Pozzuoli

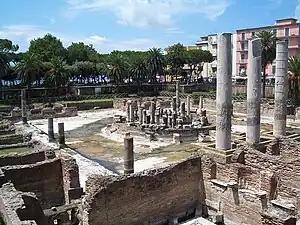
The ancient Macellum of Pozzuoli was a market building, erroneously identified as a Serapeum when a statue of Serapis was discovered

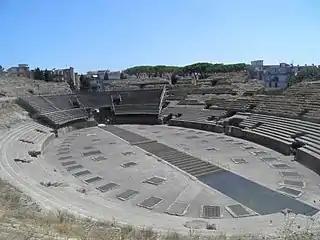
Flavian Amphitheatre

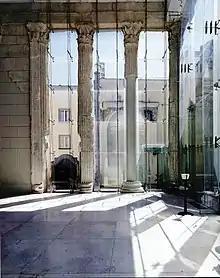
Temple of Augustus in the Cathedral

Pozzuoli began as the Greek colony of "Dicaearchia" founded in about 531 BC in Magna Graecia with the consent of nearby Cumae when refugees from Samos escaped from the tyranny of Polycrates.